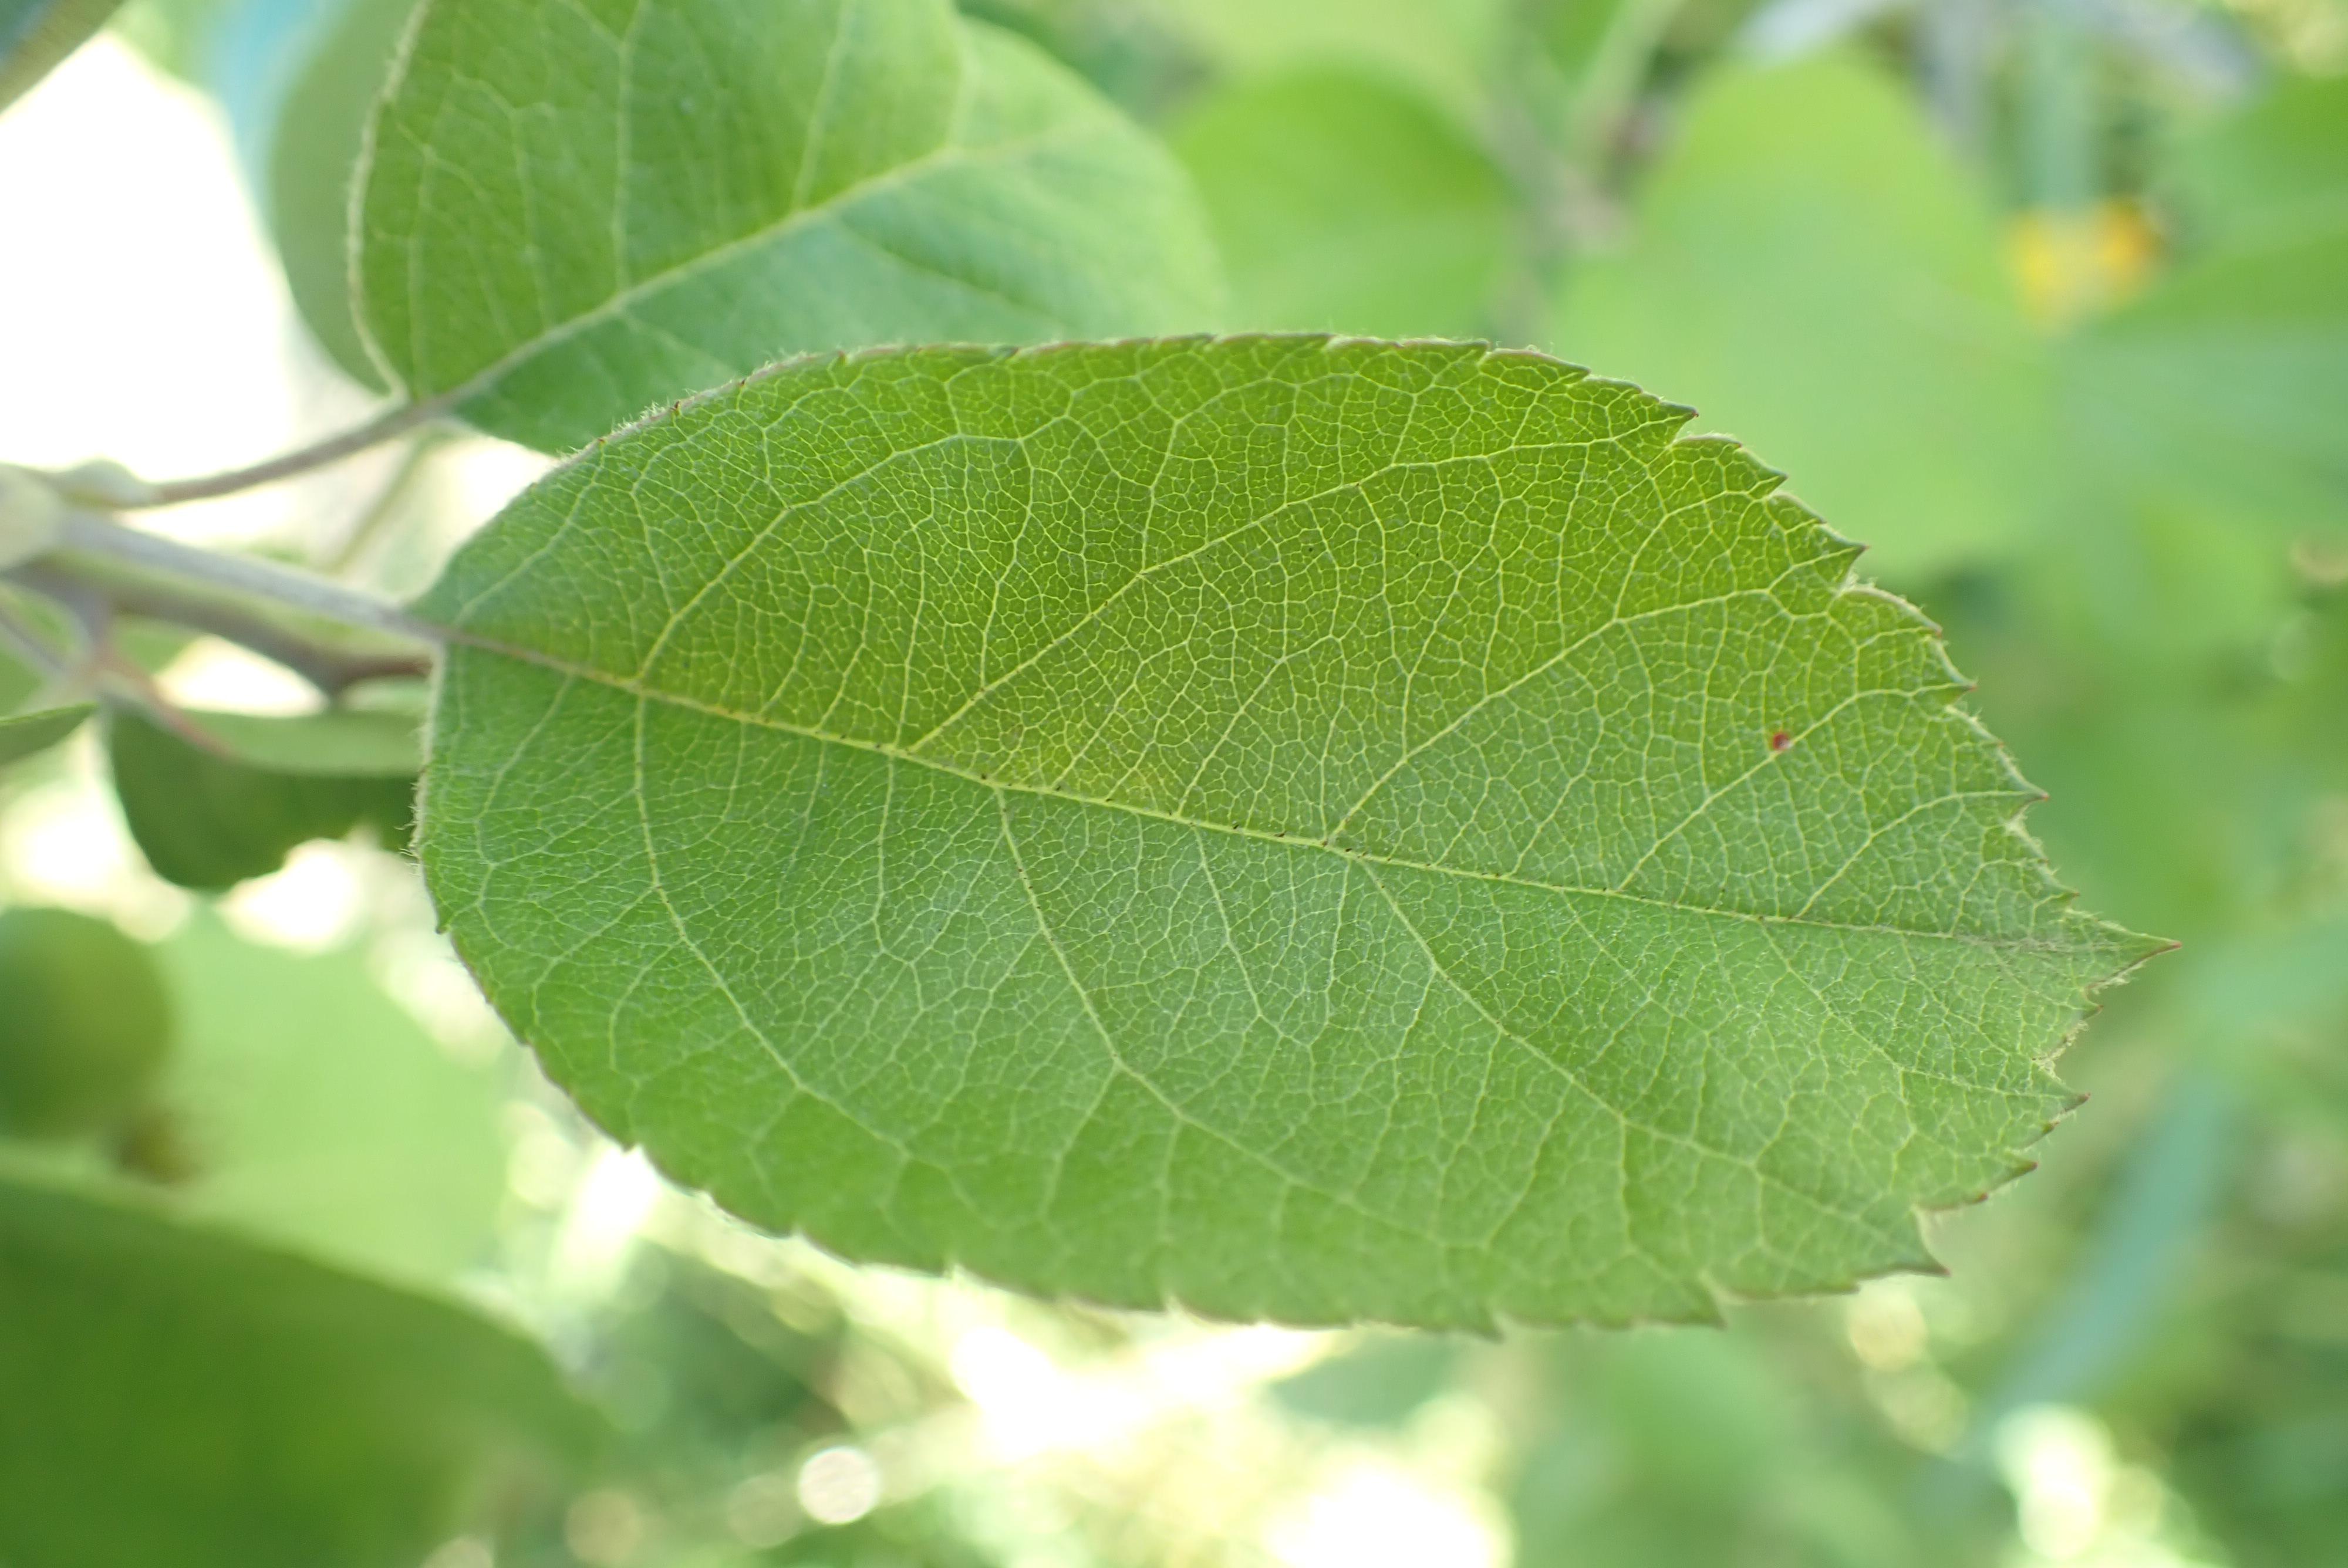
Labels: healthy